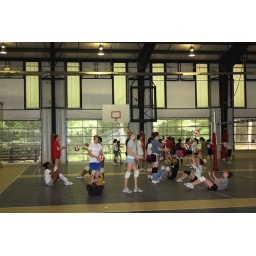
World class training for male and female players in 5th to 12th grade.